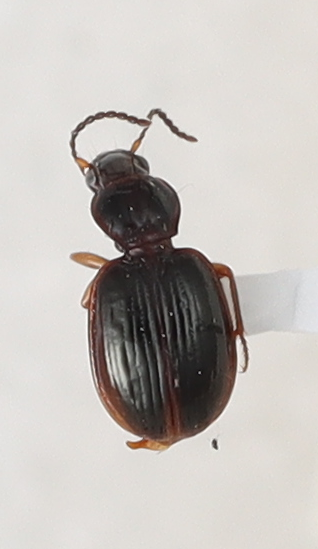
Scientific name: Mecyclothorax konanus
Plot: 14
Trap: W
Collected: 20210420